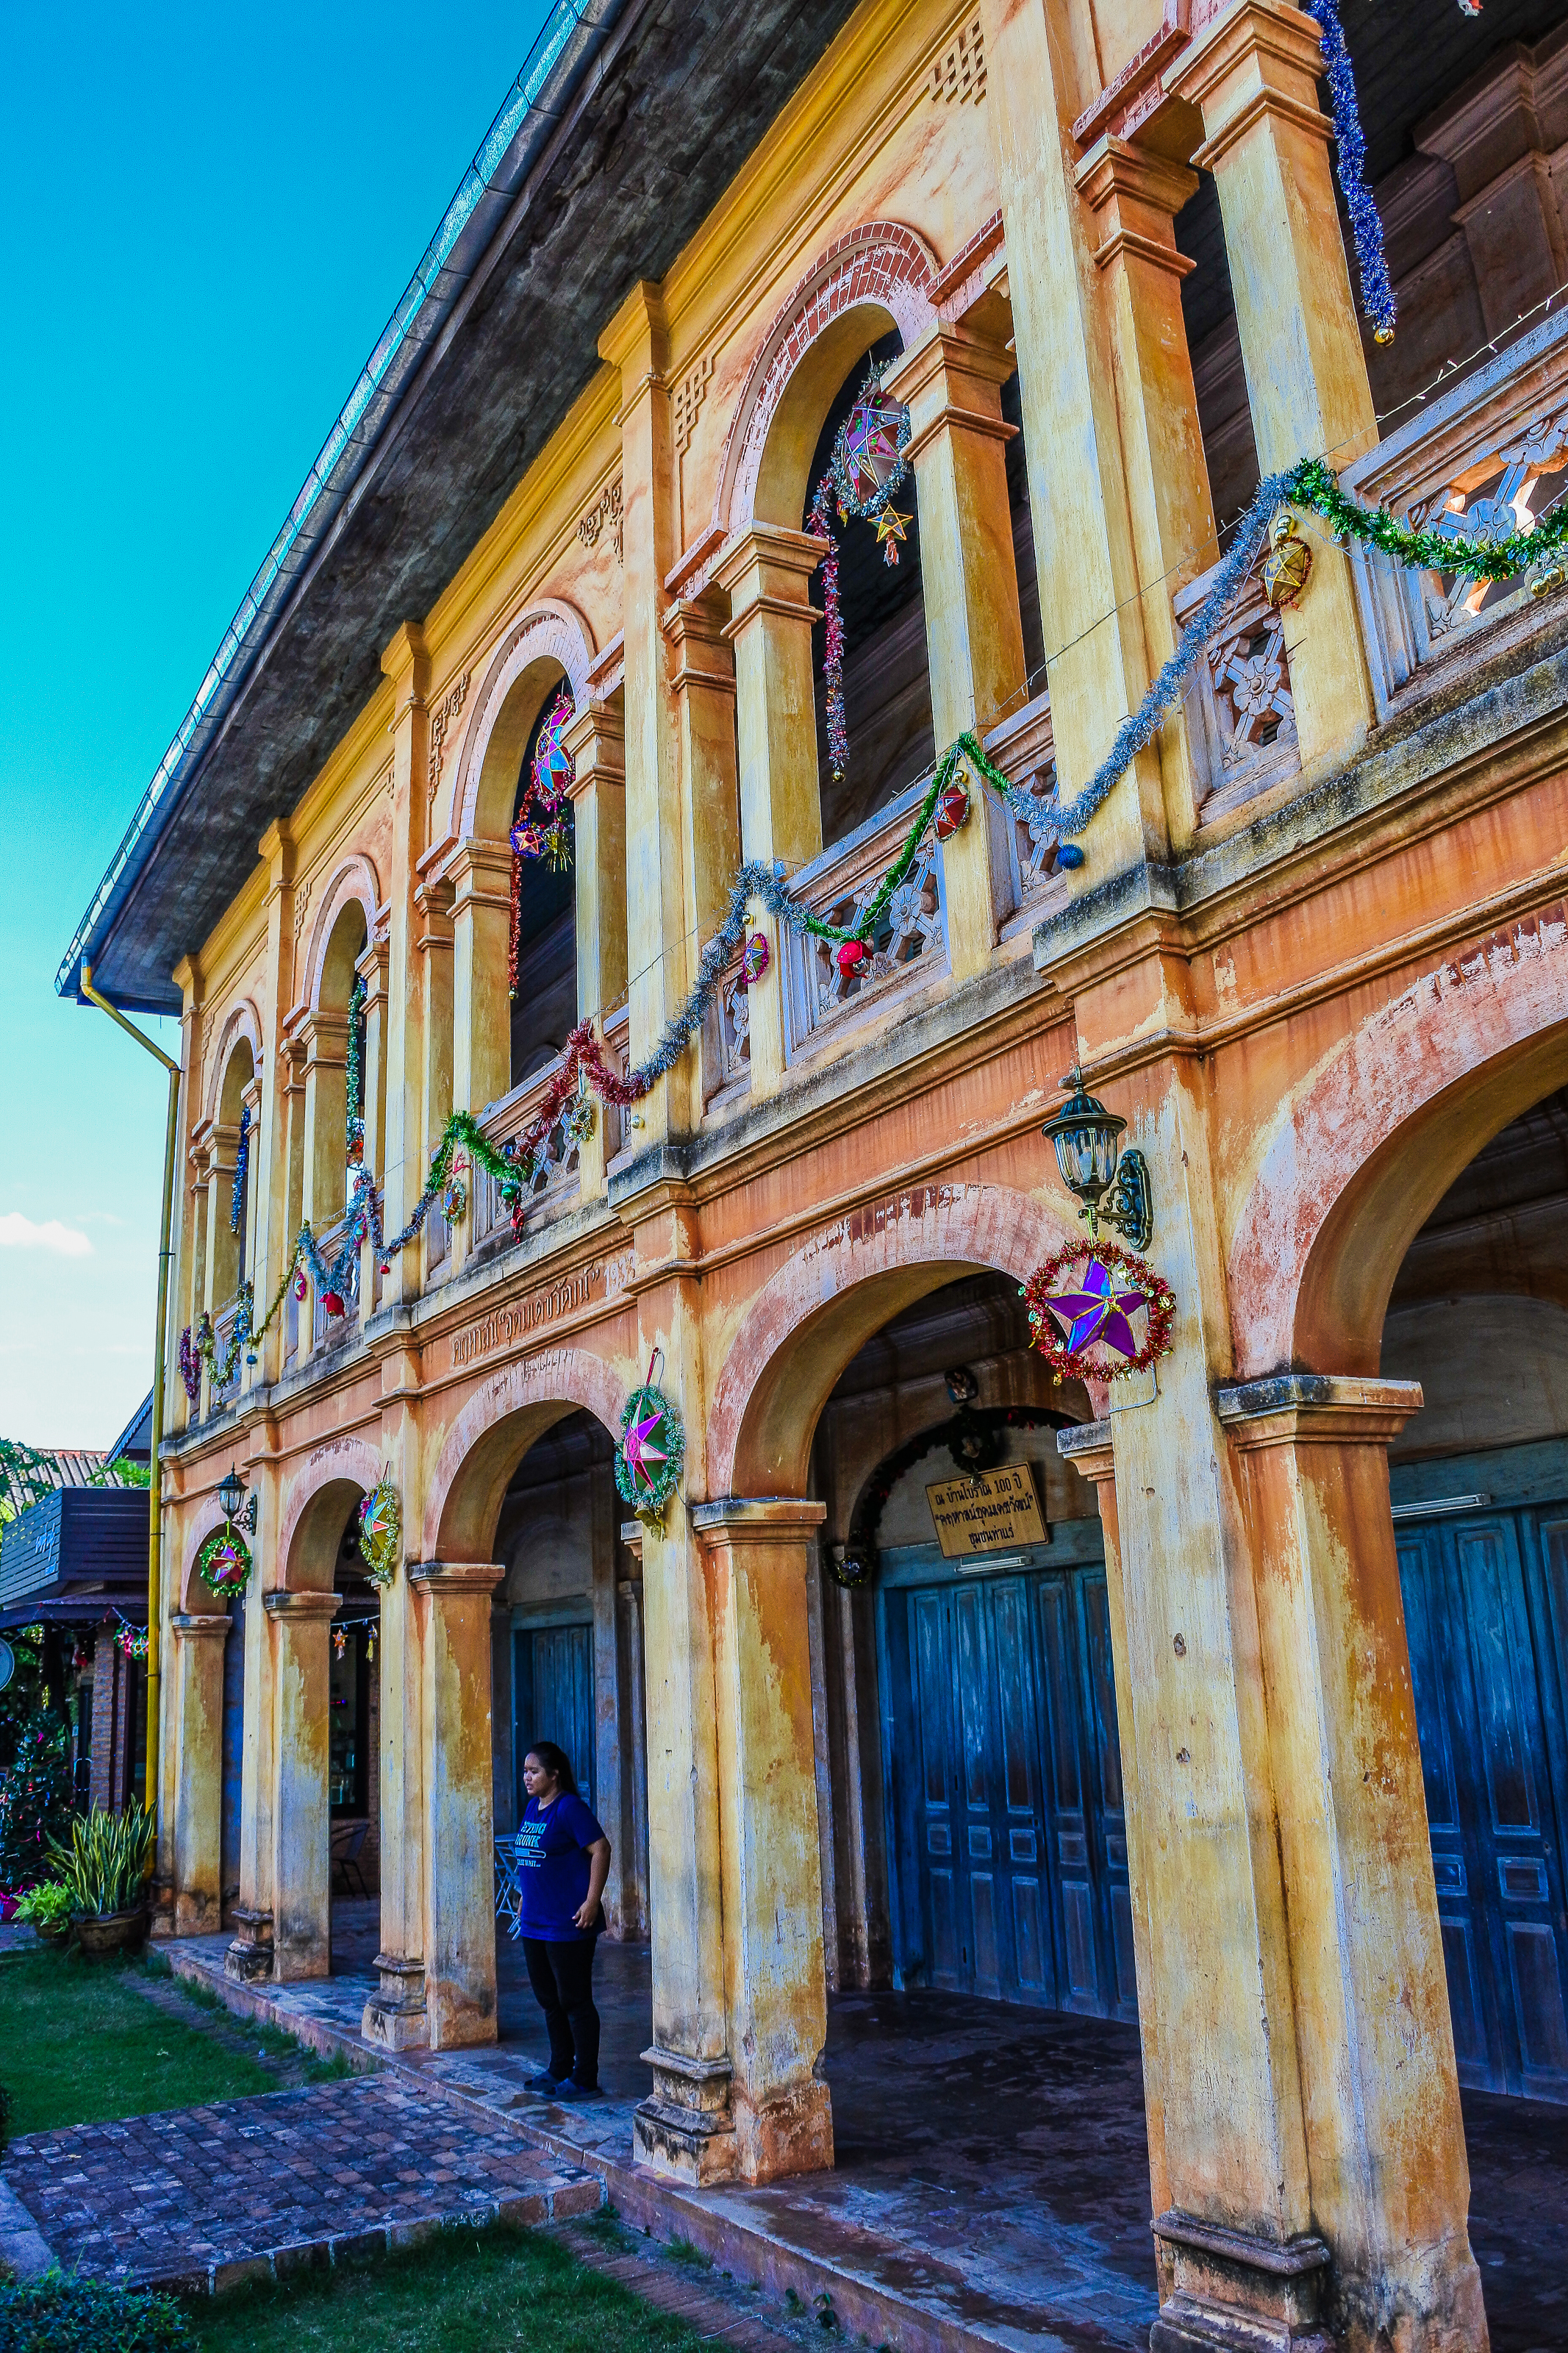
historical, tourism, house, building, tharae, nakhon, christian, colonial, thailand, brick, landmark, architecture, historic, old, ancient, home, stone, outdoor, urban, vintage, catholic, style, wall, landscape, sakon, arch, sky, town, facade, tree, mansion, historic site, estate, city, real estate, palace, window, ancient history, history, hacienda, classical architecture, vacation, balcony, tourist attraction, street, door